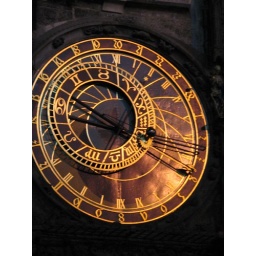
clock tower in prague